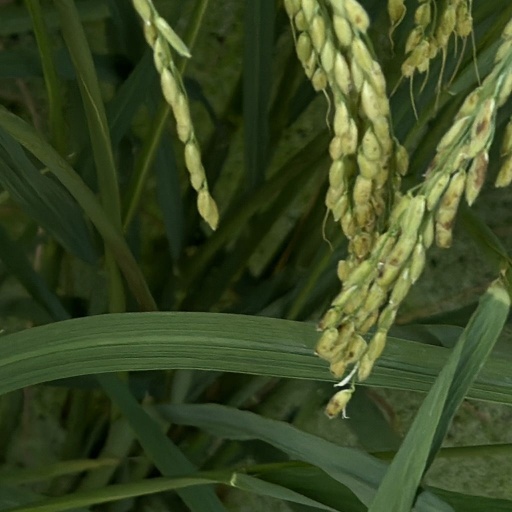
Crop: rice